Robert Maunsell (Royal Navy officer)

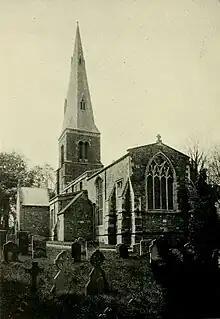
Thorpe Malsor Church,

His last appointment afloat was, on 13 May 1840, to the "Rodney", 92 guns. On his arrival in that ship off Alexandria, on 22 November 1840, he was instructed by Commodore Napier to open a direct communication between him and Mehemet Ali. Landing, accordingly, close to the palace, he managed to pass the guards unmolested, and, entering the presence-chamber, without introduction, had the good fortune to obtain a very flattering audience, and fully to carry out the object of his mission. The next day he landed, with the Commodore, and, perhaps, remained with him until the conclusion of the convention between him and Mehemet Ali, the Egyptian potentate.